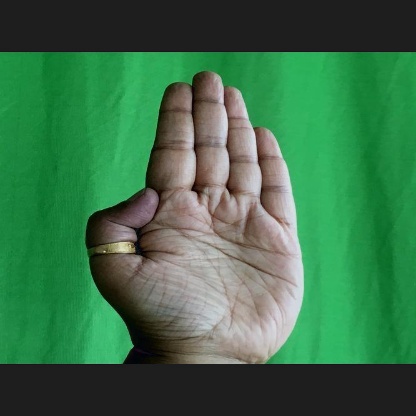
Mudra: Pathaka